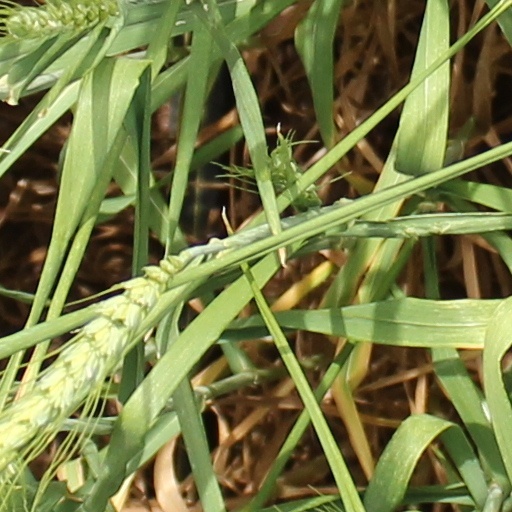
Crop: wheat